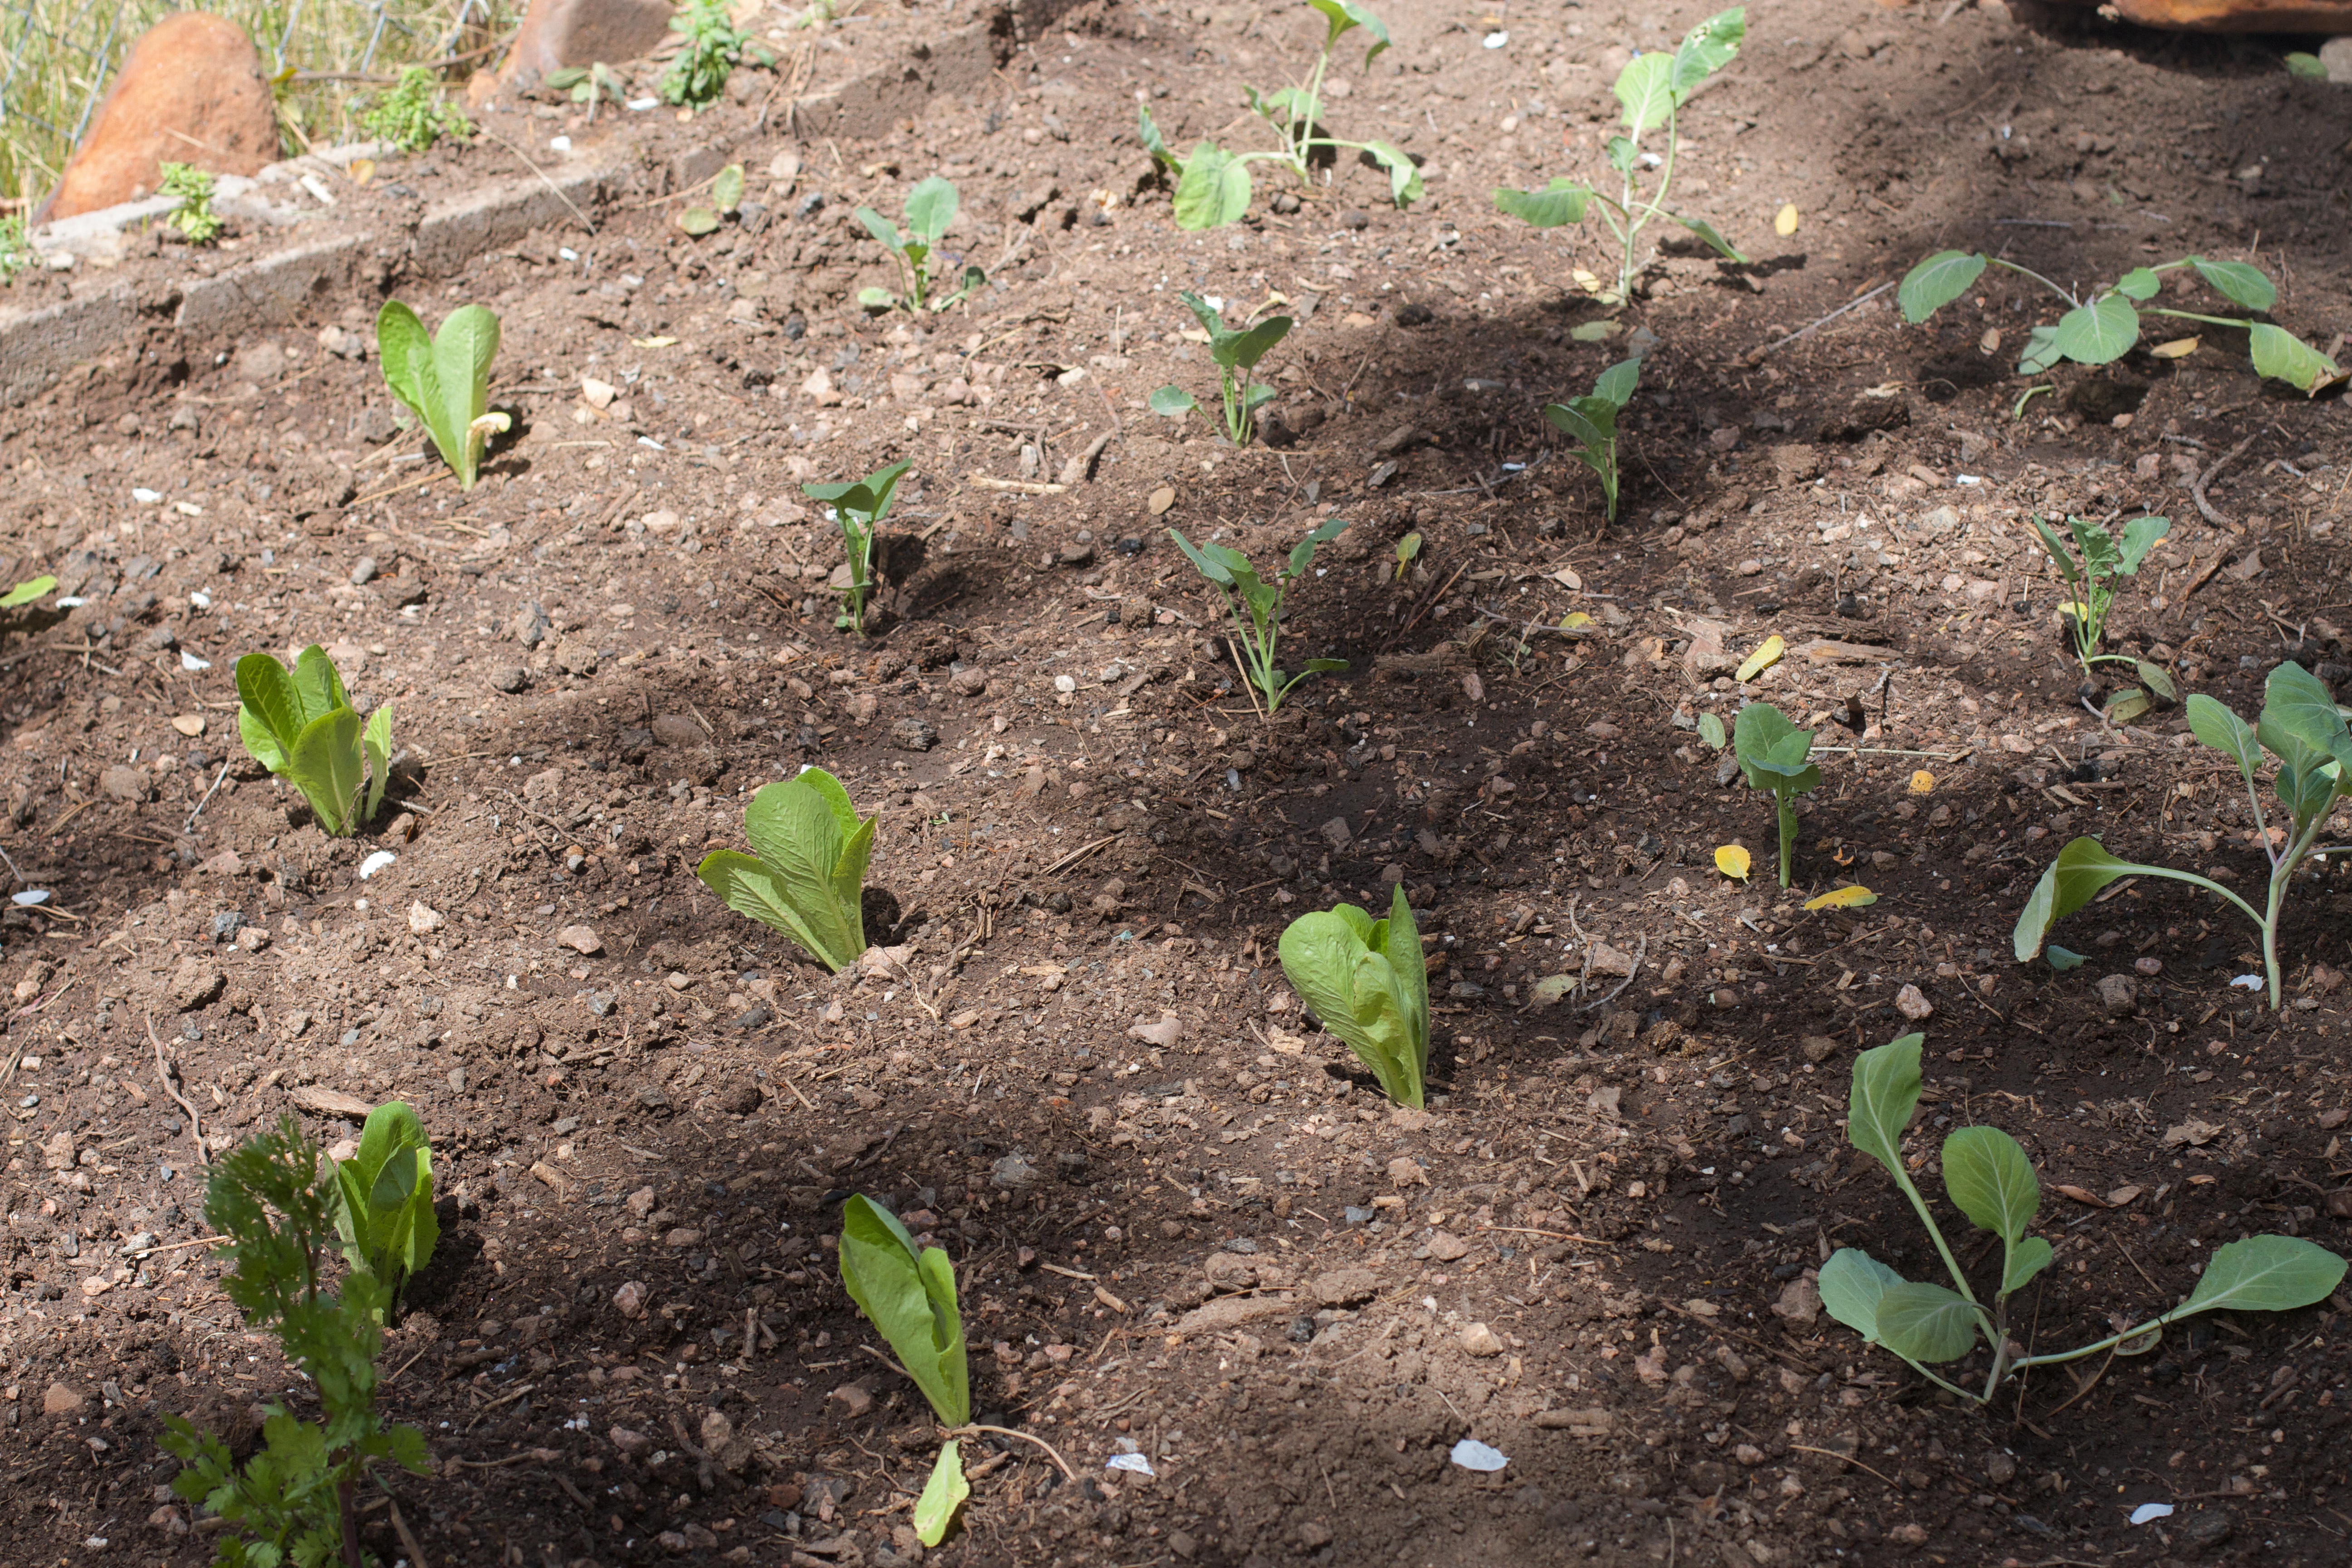
plant, field, flower, food, produce, vegetable, soil, garden, plantation